San Francisco Recreation & Parks Department

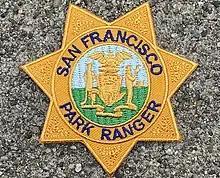
San Francisco Park Ranger Badge

The Recreation & Parks Department has five golf courses in Pacifica and San Francisco.